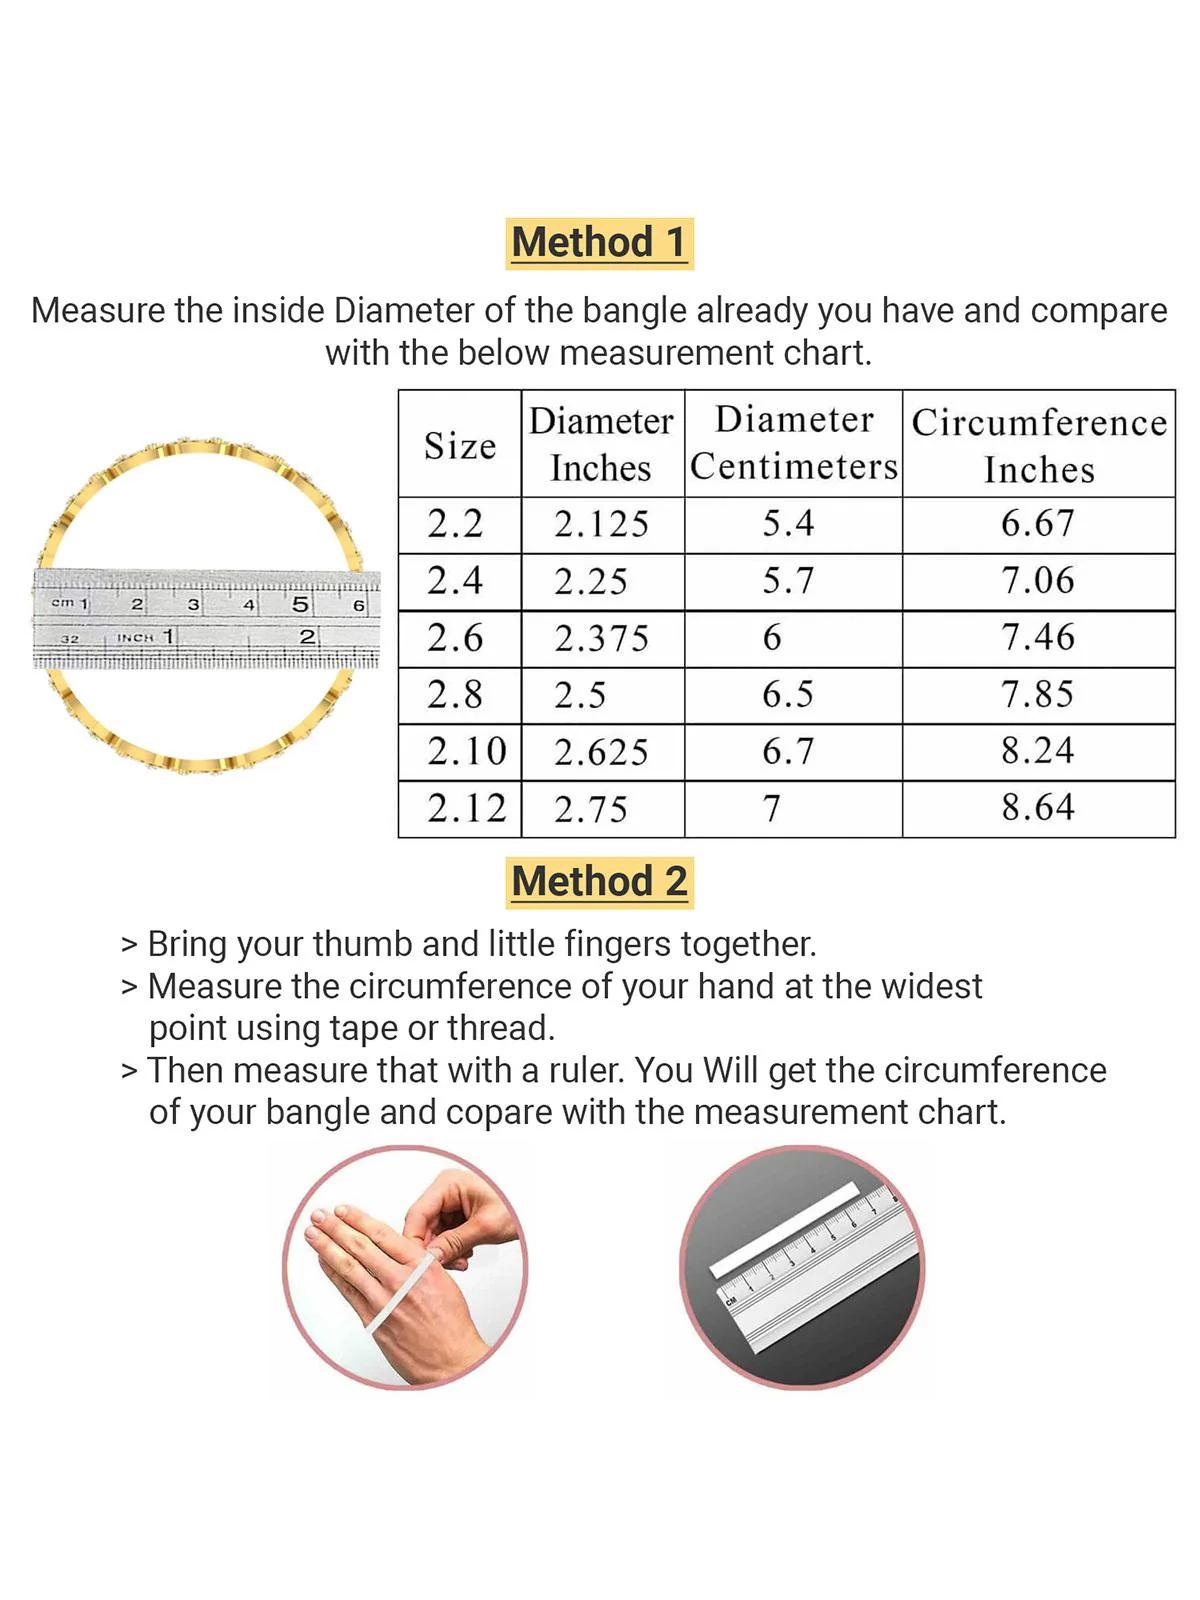
Sukkhi Attractive Gold Plated White Crystals Stones Bracelet Bangle Set Jewellery for Women & Girls|Set of 2 Latest Design|Birthday Anniversary Gift for Women|B105939_2.6
Type: Bracelets & Bangles
Brand: Sukkhi
Price: Rs. 285
 Enhance your elegance with the Sukkhi Attractive Gold Plated Bracelet Bangle Set for Women & Girls. This set of two features white crystals stones in an attractive design, showcasing the latest design trends. The gold-plated finish adds a touch of opulence to any ensemble. Sized at 2.4, 2.6 and 2.8, these bracelets make for a perfect birthday or anniversary gift, celebrating contemporary style and timeless beauty for the special women in your life with a set that's both attractive and versatile.Disclaimer:There may be slight variation in shade and colour due to photographic effects and monitor settings
Included: 2 Bangles